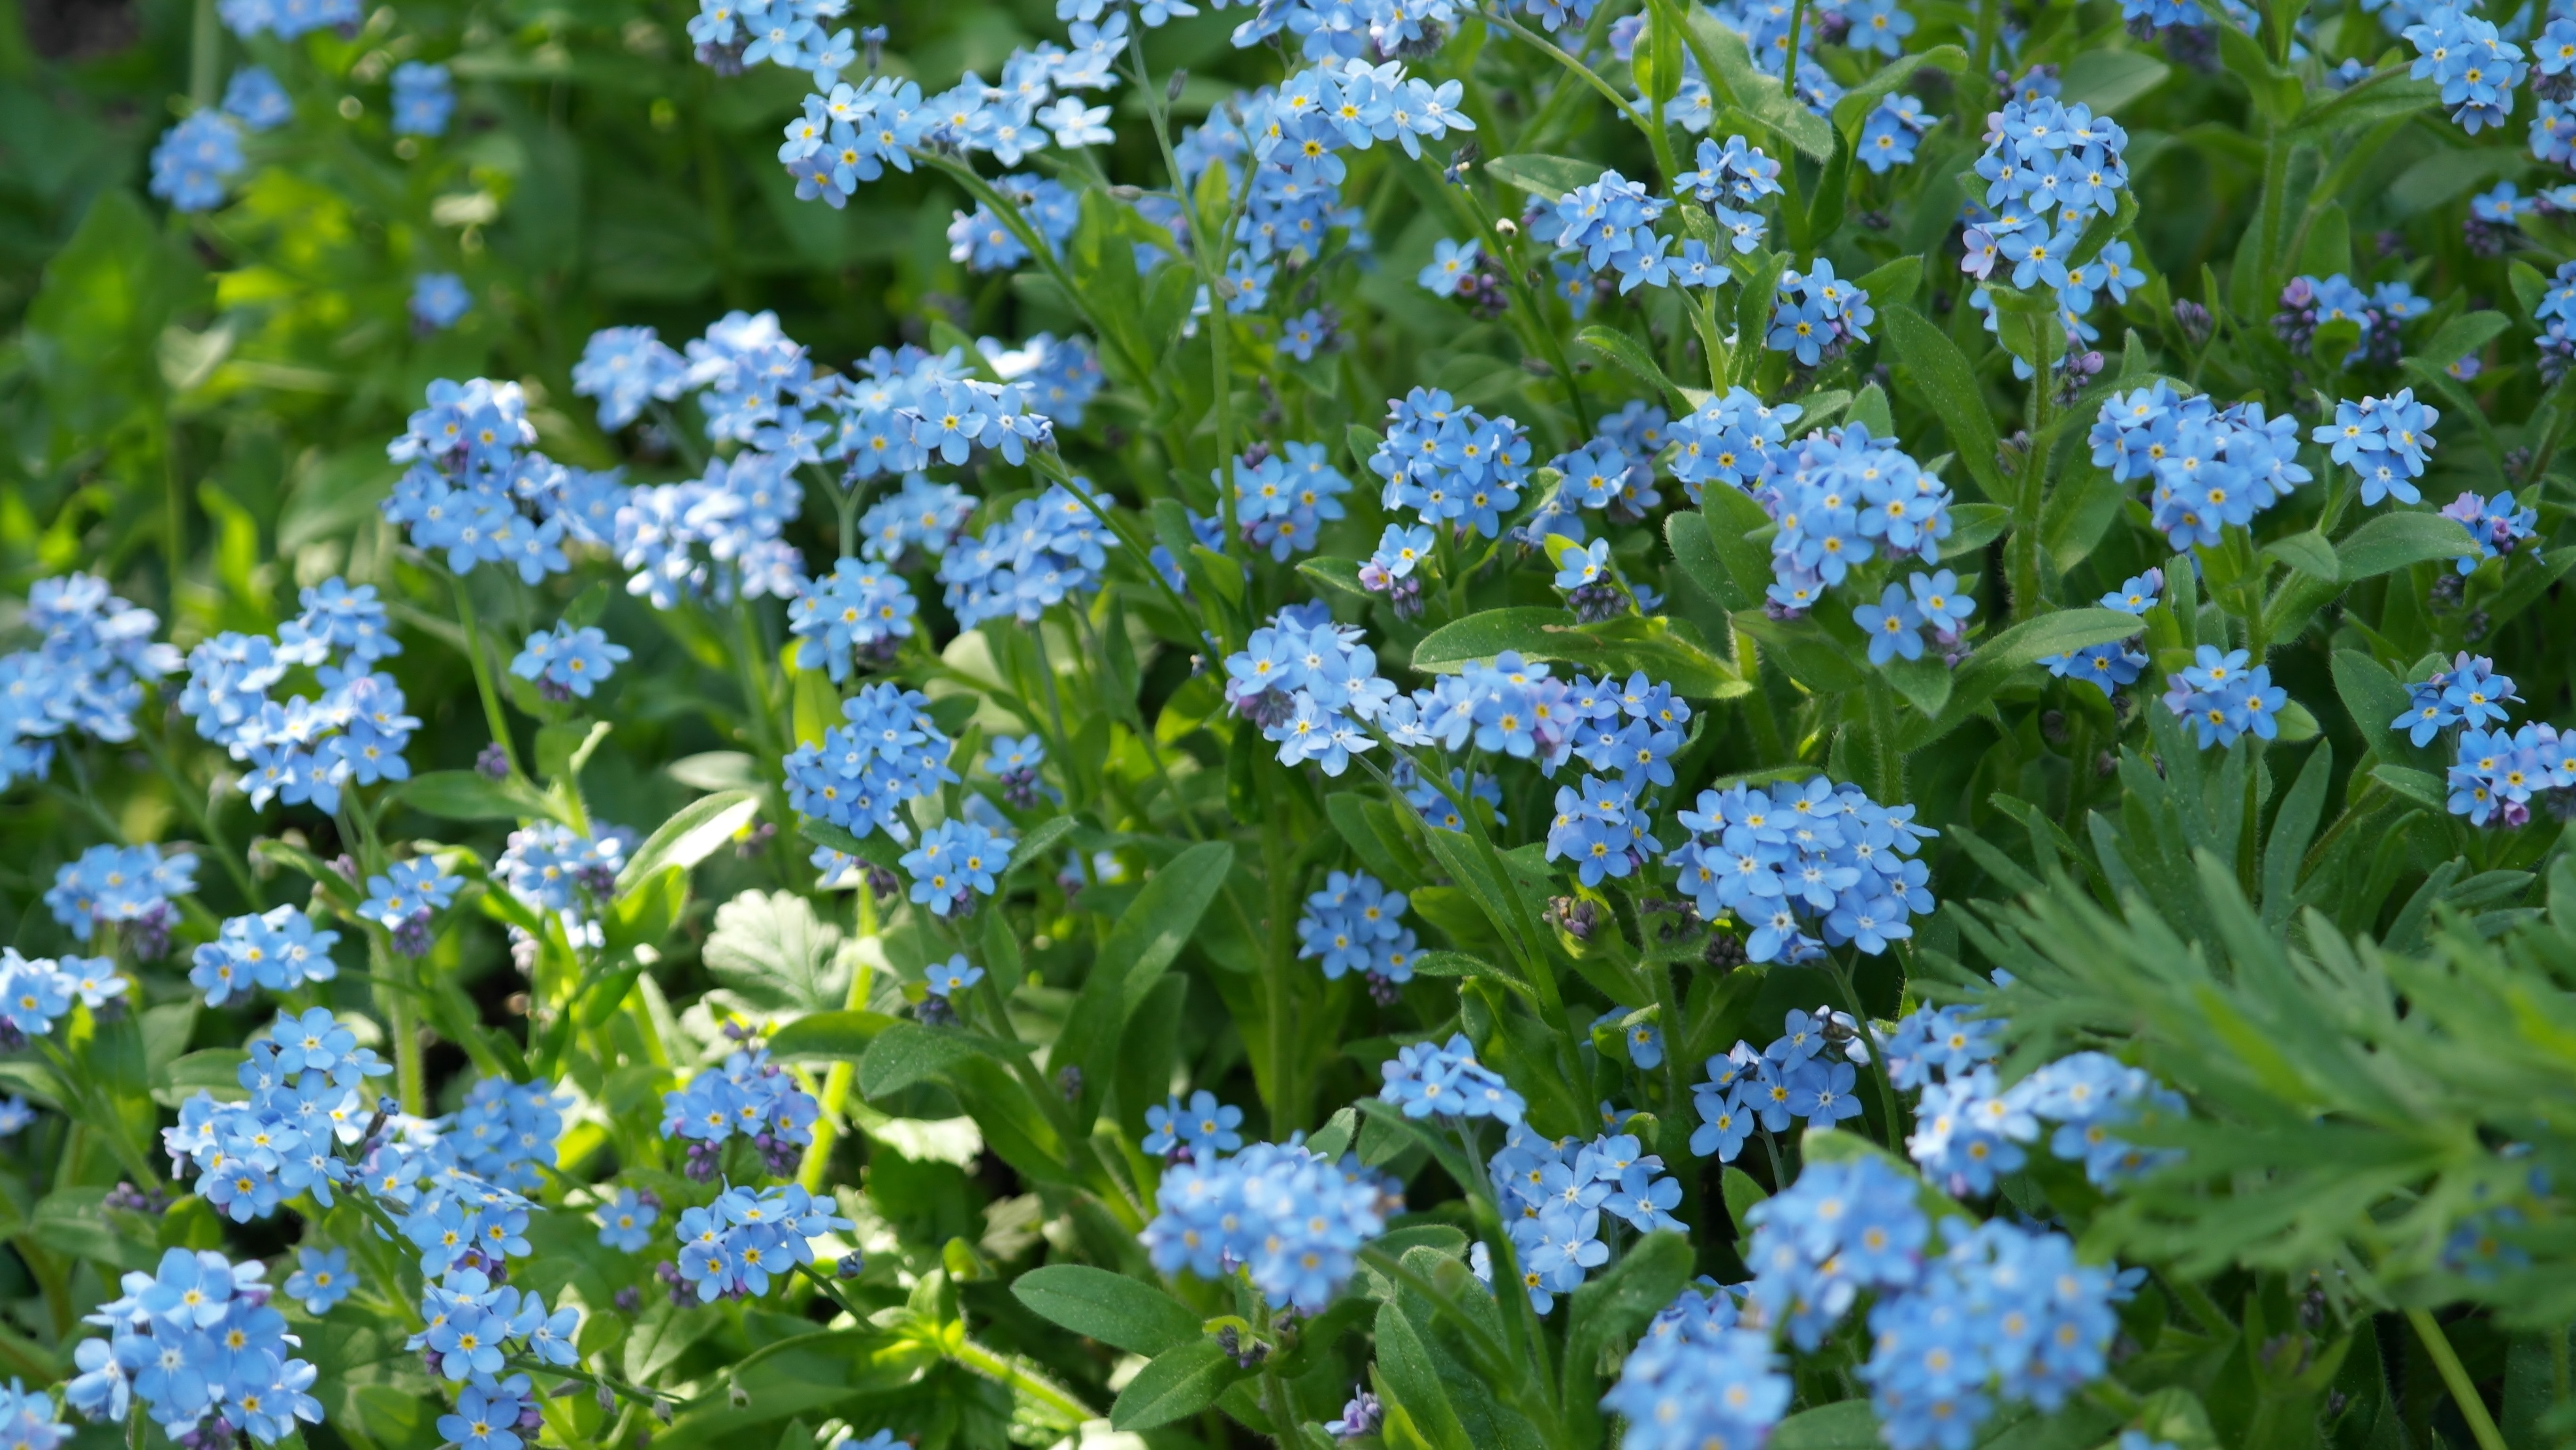
nature, blossom, plant, meadow, flower, bloom, herb, blue, wild flower, wildflower, pointed flower, forget me not, idyll, flowering plant, borage family, annual plant, land plant, dame's rocket